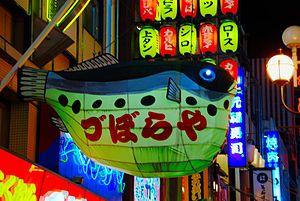
Une enseigne est une indication signalétique, sous forme d'objet ou de panneau, lumineux ou non, à caractère informatif, publicitaire ou décoratif, voire les trois, généralement à destination du public. L'enseigne porte par exemple un emblème, une inscription, un objet symbolique dont il peut éventuellement prendre la forme, etc.
Le genre Takifugu comprend des poissons appelés fugu, connus pour provoquer de très graves intoxications à la tétrodotoxine. Il est aussi appelé « poisson-globe » et « poisson-ballon » en Méditerranée orientale.